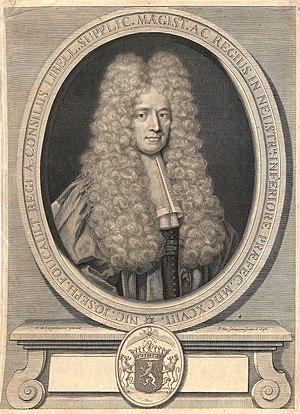
portrait de Nicolas-Joseph Foucault gravé par Van Schupen d'après Largillière
Nicolas-Joseph Foucault, né le 8 janvier 1643 à Paris où il est mort le 17 février 1721, est un haut fonctionnaire et bibliophile français.